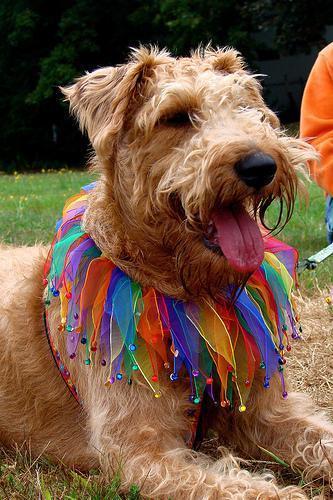
Irish_terrier